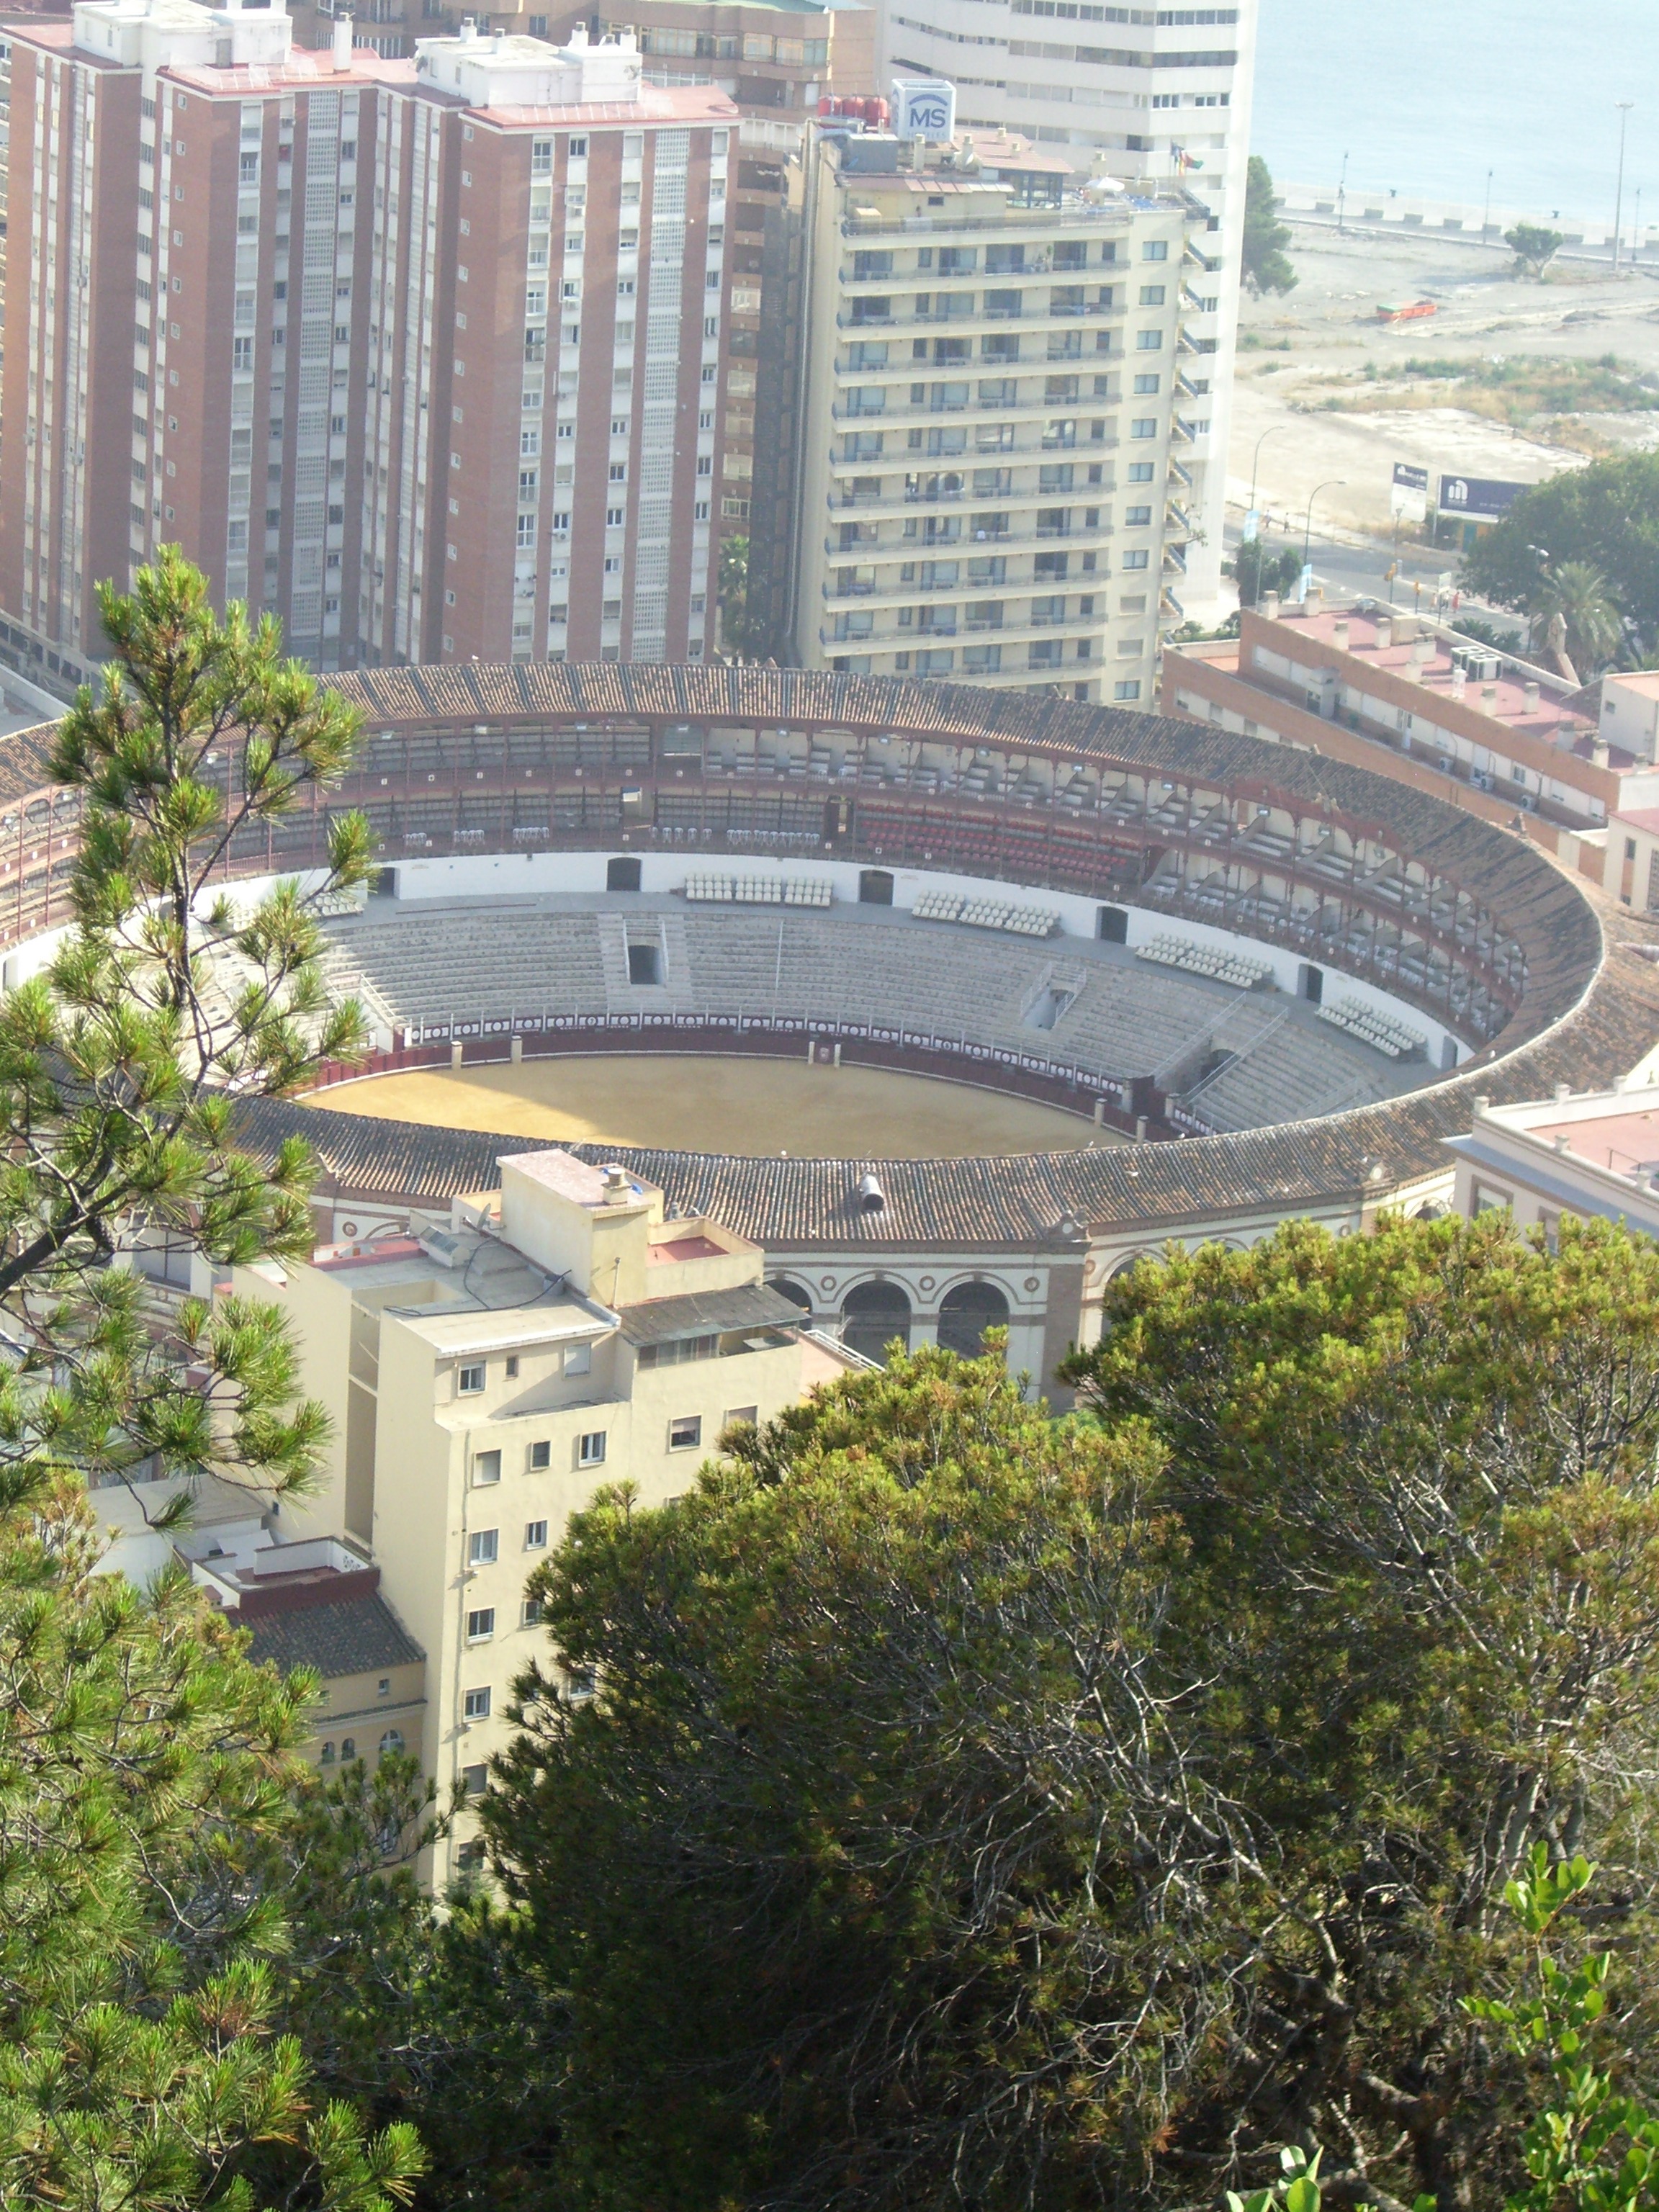
structure, property, port, stadium, arena, spain, andalusia, estate, condominium, malaga, bird's eye view, costa del sol, aerial photography, bull fighting, koloseum, sport venue